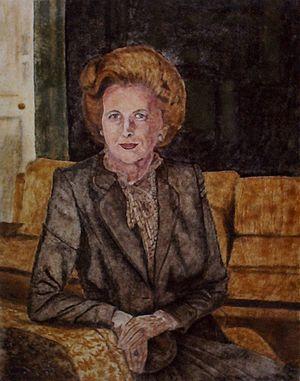
Margaret Thatcher [ˈmɑːɡrɪt ˈθatʃə], baronne Thatcher, est une femme d'État britannique.